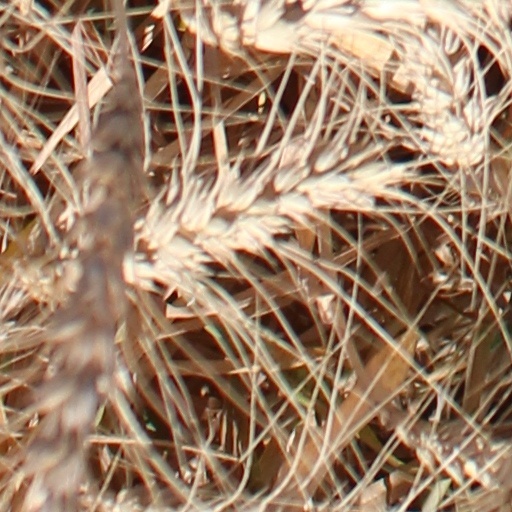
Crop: wheat